Friends of the Constitution

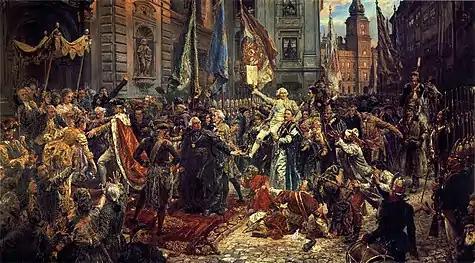
"3 May Constitution", by Matejko (1891). King Stanisław August ("left", wearing ermine-trimmed cloak) enters St. John's Cathedral, where deputies will swear to uphold the Constitution. "Background:" Warsaw's Royal Castle, where Constitution has just been adopted.

The Friends of the Constitution was the first modern Polish political party (with a charter and organizational discipline), formed in May 1791, shortly after the adoption of the Constitution of 3 May 1791, by the efforts of the Patriotic Party. The purpose of the Friends of the Constitution was to defend the reformed political system and to introduce further reforms.